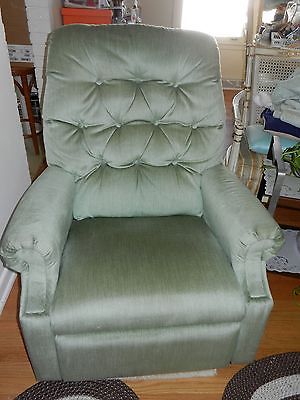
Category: chair